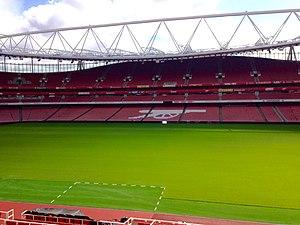
Emirates Stadium